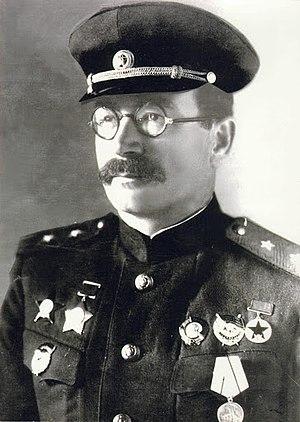
Pavel Alexeïevitch Rotmistrov, né le 6 juillet 1901 et décédé le 6 avril 1982, est un officier supérieur soviétique. Il est commandant des troupes blindées de l'Armée rouge pendant la Seconde Guerre mondiale, puis maréchal des troupes blindées de l'Armée soviétique. Il est également distingué par le titre de héros de l'Union soviétique.